In Athens, on his Banishment

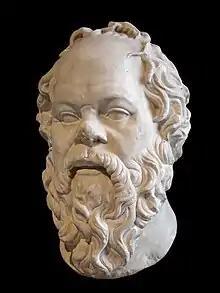
A marble bust of Socrates in the Louvre (copy of bronze head by Lysippus).

In the second part, he launches into the kind of oration that he says Socrates used to give to the Athenians, and which he attributes to Socrates. The focus of this section is criticism of the traditional components of an ancient Greek education ("paideia"), like playing the cithara, wrestling in the gymnasium, learning to read and write, and becoming familiar with classical literature (17-19), instead of what they need to know: